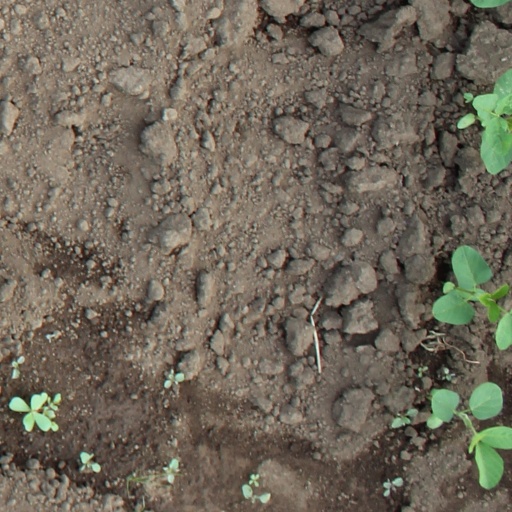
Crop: soybean